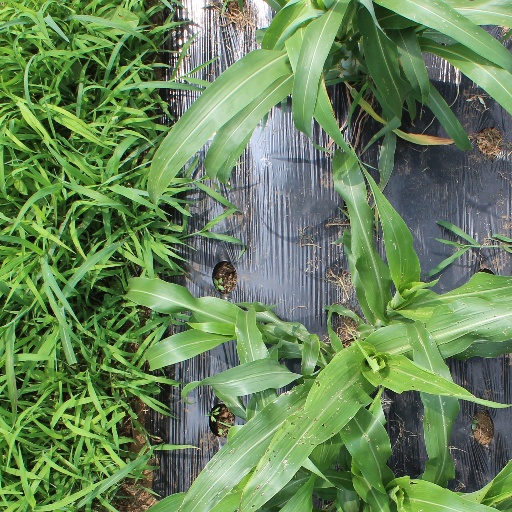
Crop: sorghum